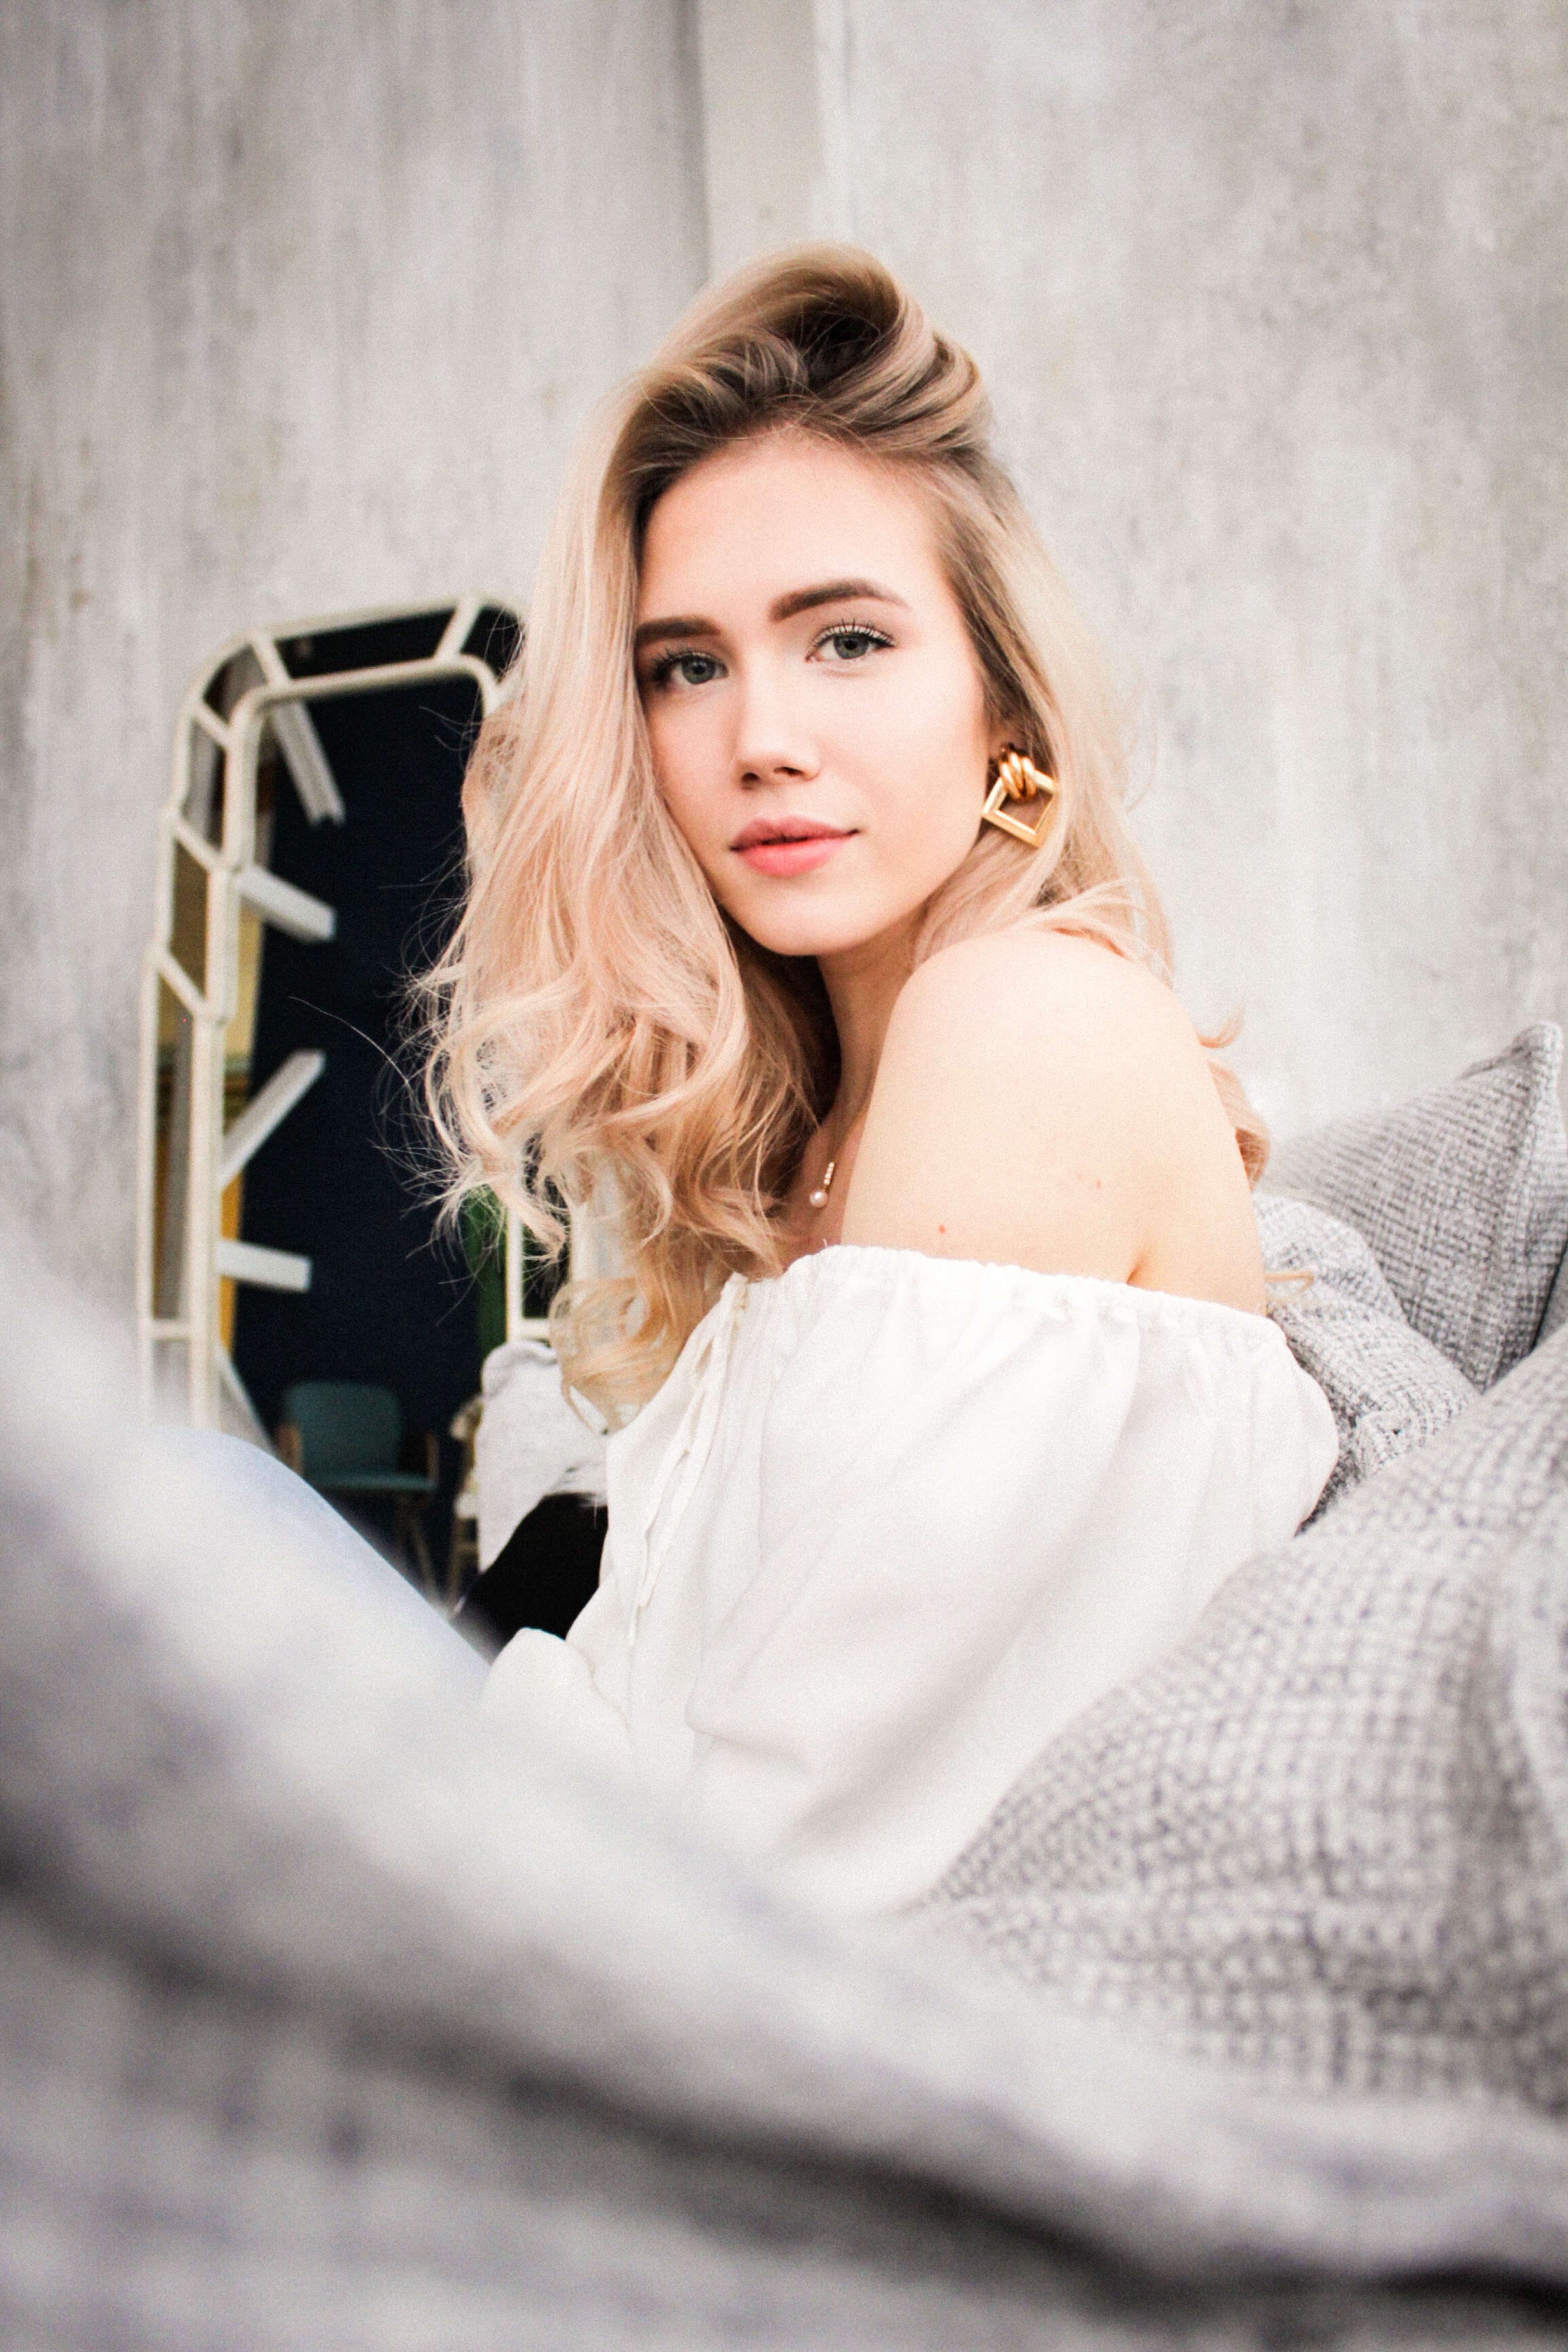
woman, hair, lip, shoulder, eyebrow, eyelash, flash photography, comfort, sleeve, happy, street fashion, thigh, fashion design, makeover, black hair, fashion model, long hair, human leg, blond, brown hair, event, fur, layered hair, sitting, fashion accessory, room, portrait, formal wear, portrait photography, jewellery, peach, art model, monochrome photography, photo shoot, eyewear, linens, necklace, model